Motorola Single Board Computers

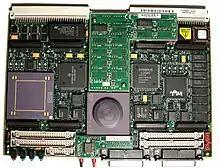
Motorola MVME162

Motorola Single Board Computers is Motorola's production line of computer boards for embedded systems. There are three different lines : mvme68k, mvmeppc and mvme88k. The first version of the board appeared in 1988. Motorola still makes those boards and the last one is MVME3100.